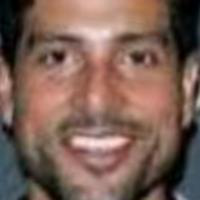
Age group: age 21-30